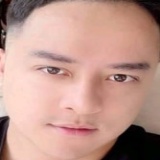
ca sĩ Cao Thái Sơn